Oliver Farm Equipment Company

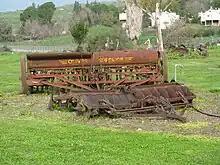
"Oliver Superior" grain and fertilizer drill

The American Seeding Machine Company was organized in 1903 from the a merger of seven different manufacturers of grain drills, corn planters and other "seeding machines." The leading corporate component among the seven merged companies was the Superior Drill Company of Springfield, Ohio. Accordingly, the American Seeding Machine Company established its corporate headquarters at Springfield in the facilities formerly operated by the Superior Drill Company. Other companies which formed the 1903 merger include P. P. Mast and Company (est. 1856), Hoosier Drill Company (est. 1857), the Empire Drill Company, and Bickford & Huffman. The Superior Drill Company name lived on for many years following the merger that created Oliver, in the "Oliver Superior" line of seeding drills and related equipment.